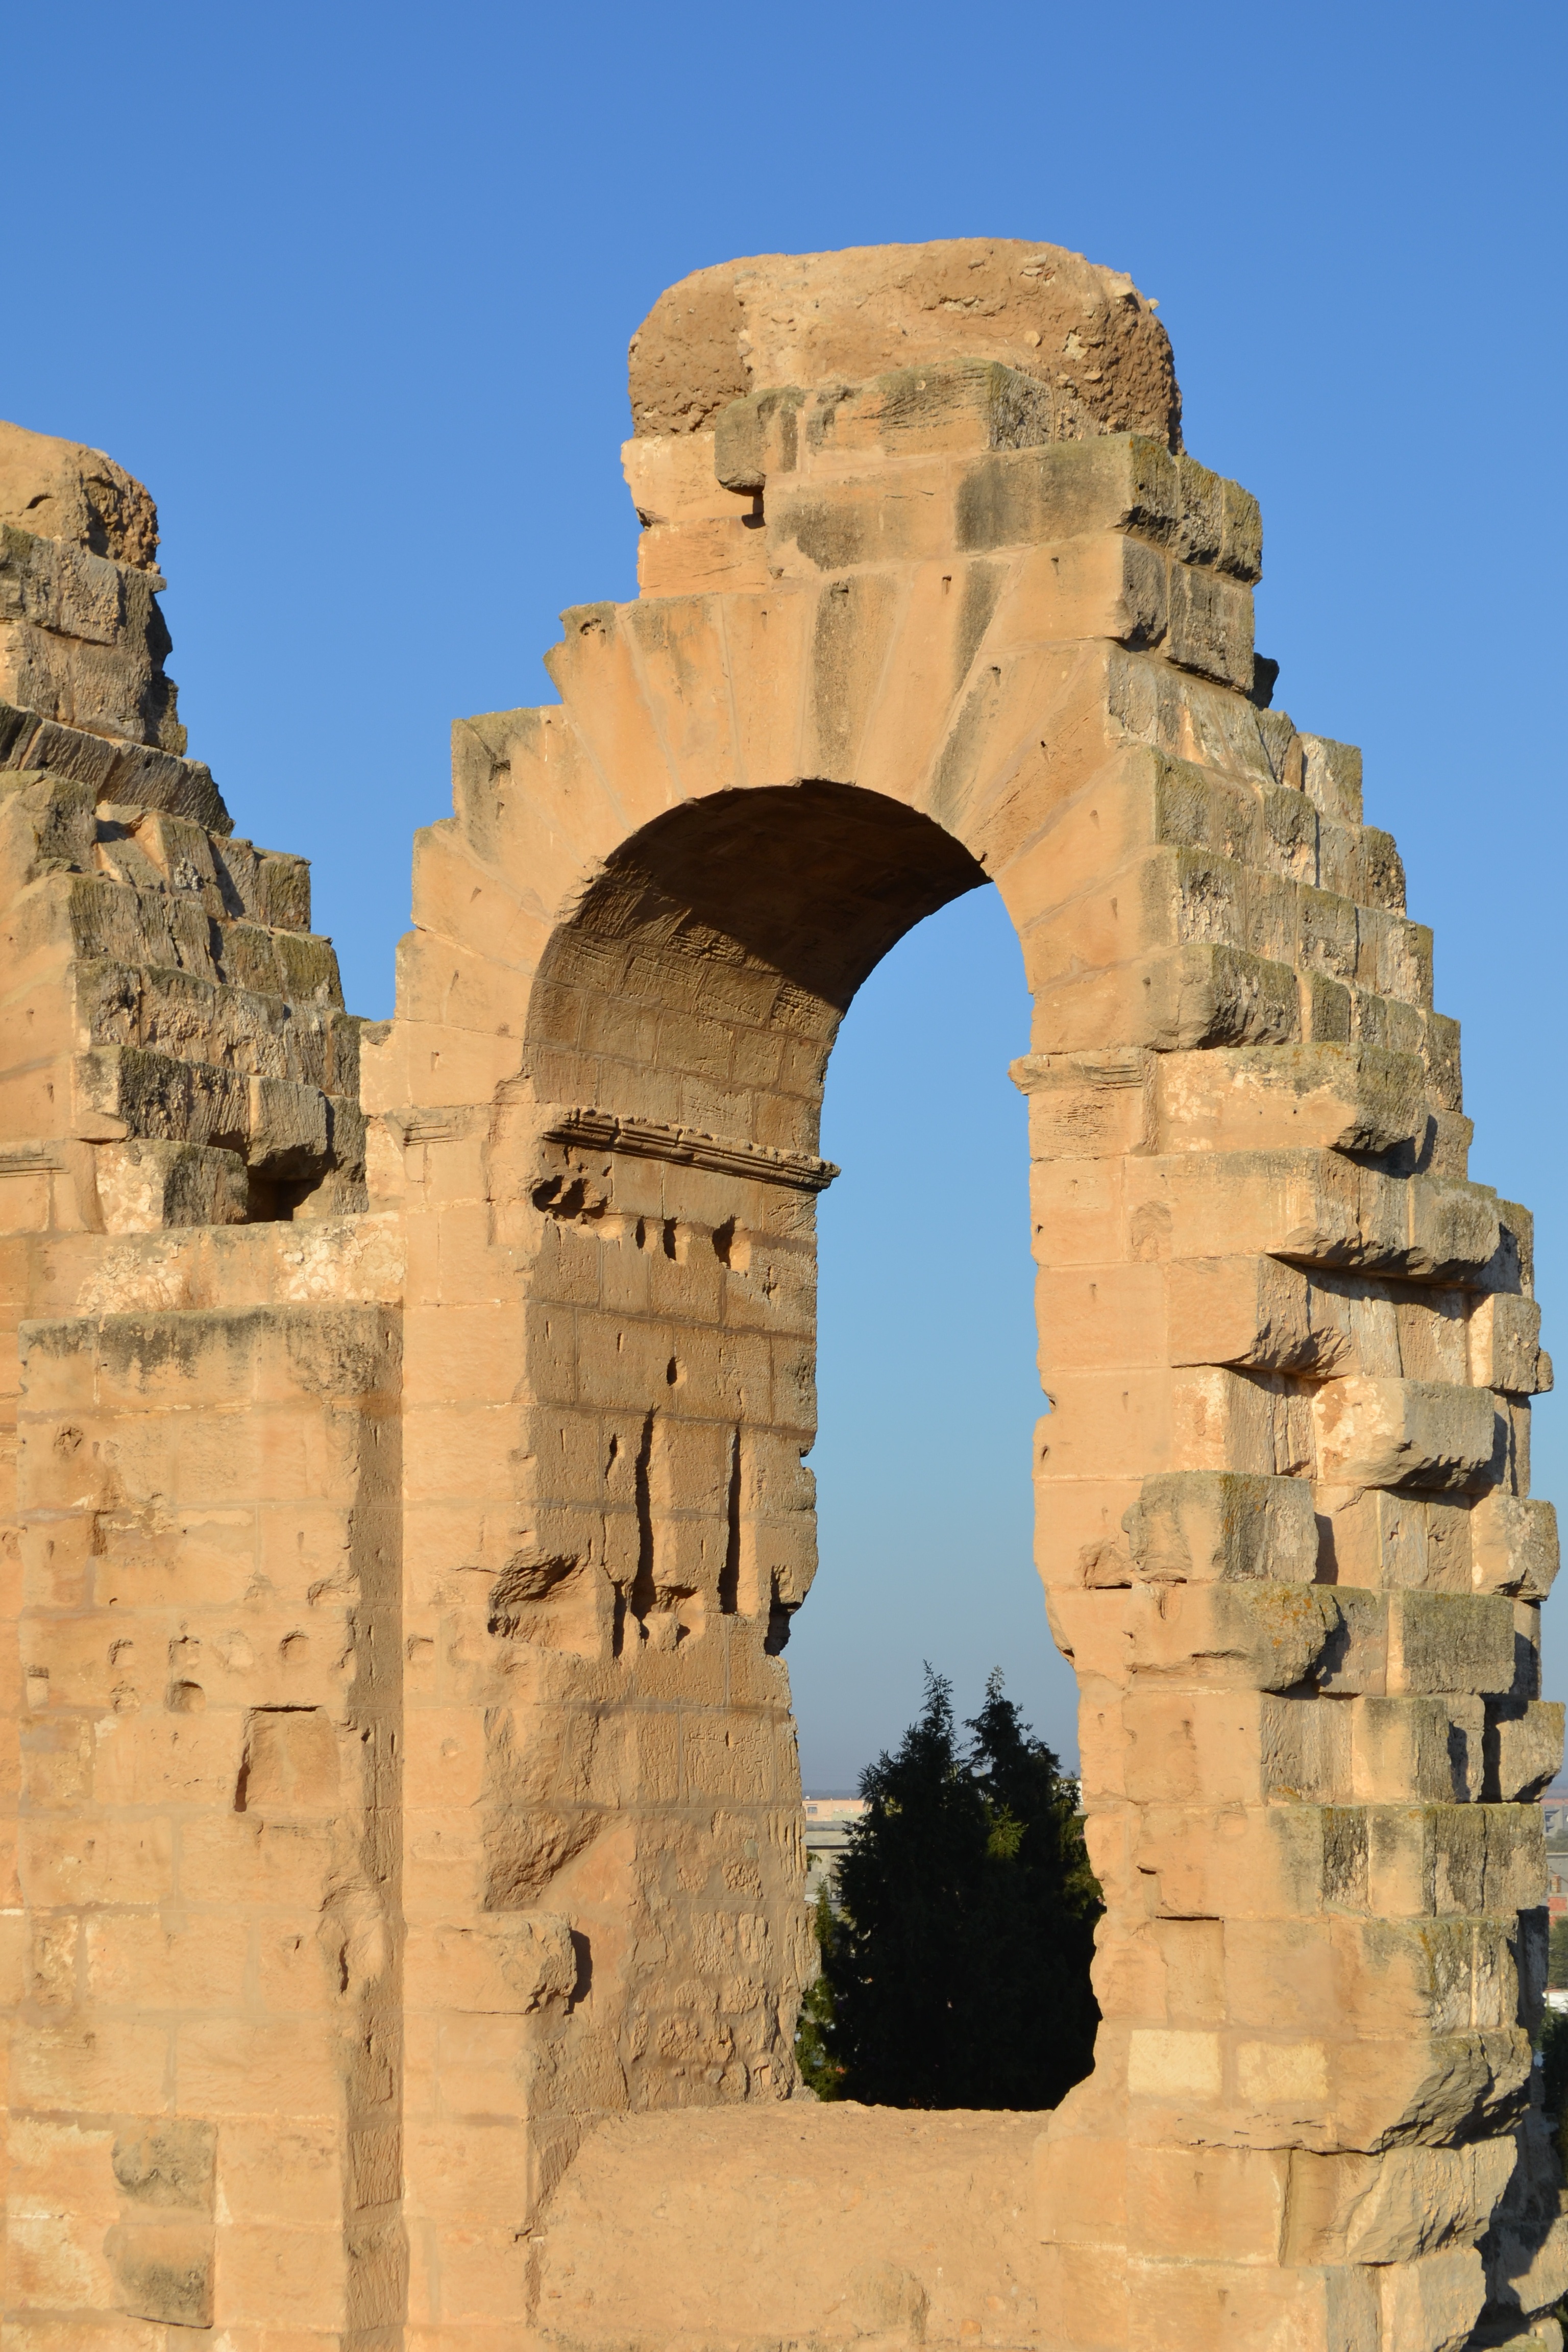
rock, architecture, old, stone, monument, tourist, travel, formation, arch, column, africa, landmark, historic, fortification, ruin, place of worship, colosseum, amphitheatre, archaeology, temple, ruins, archway, monastery, archeology, roman, history, famous, heritage, unesco, el, amphitheater, byzantine, tunisia, gladiator, coliseum, unesco world heritage site, historic site, tunis, ancient history, egyptian temple, ancient roman architecture, el jem, jem